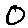
Label: 0